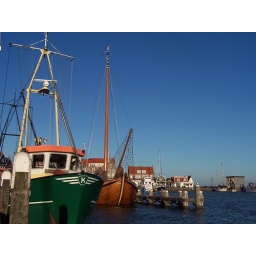
the village in northern holland with the blue sky and the blue sea..